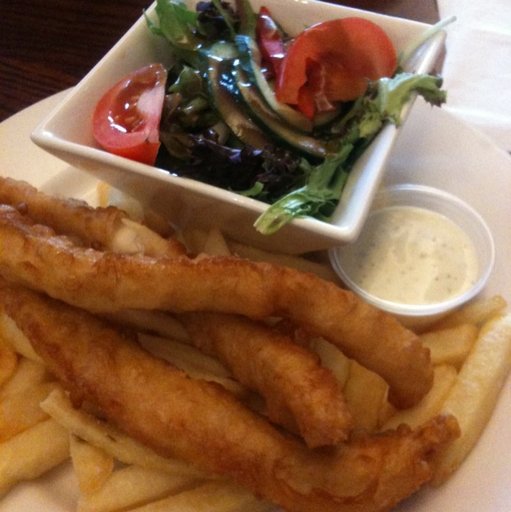
Label: fish_and_chips